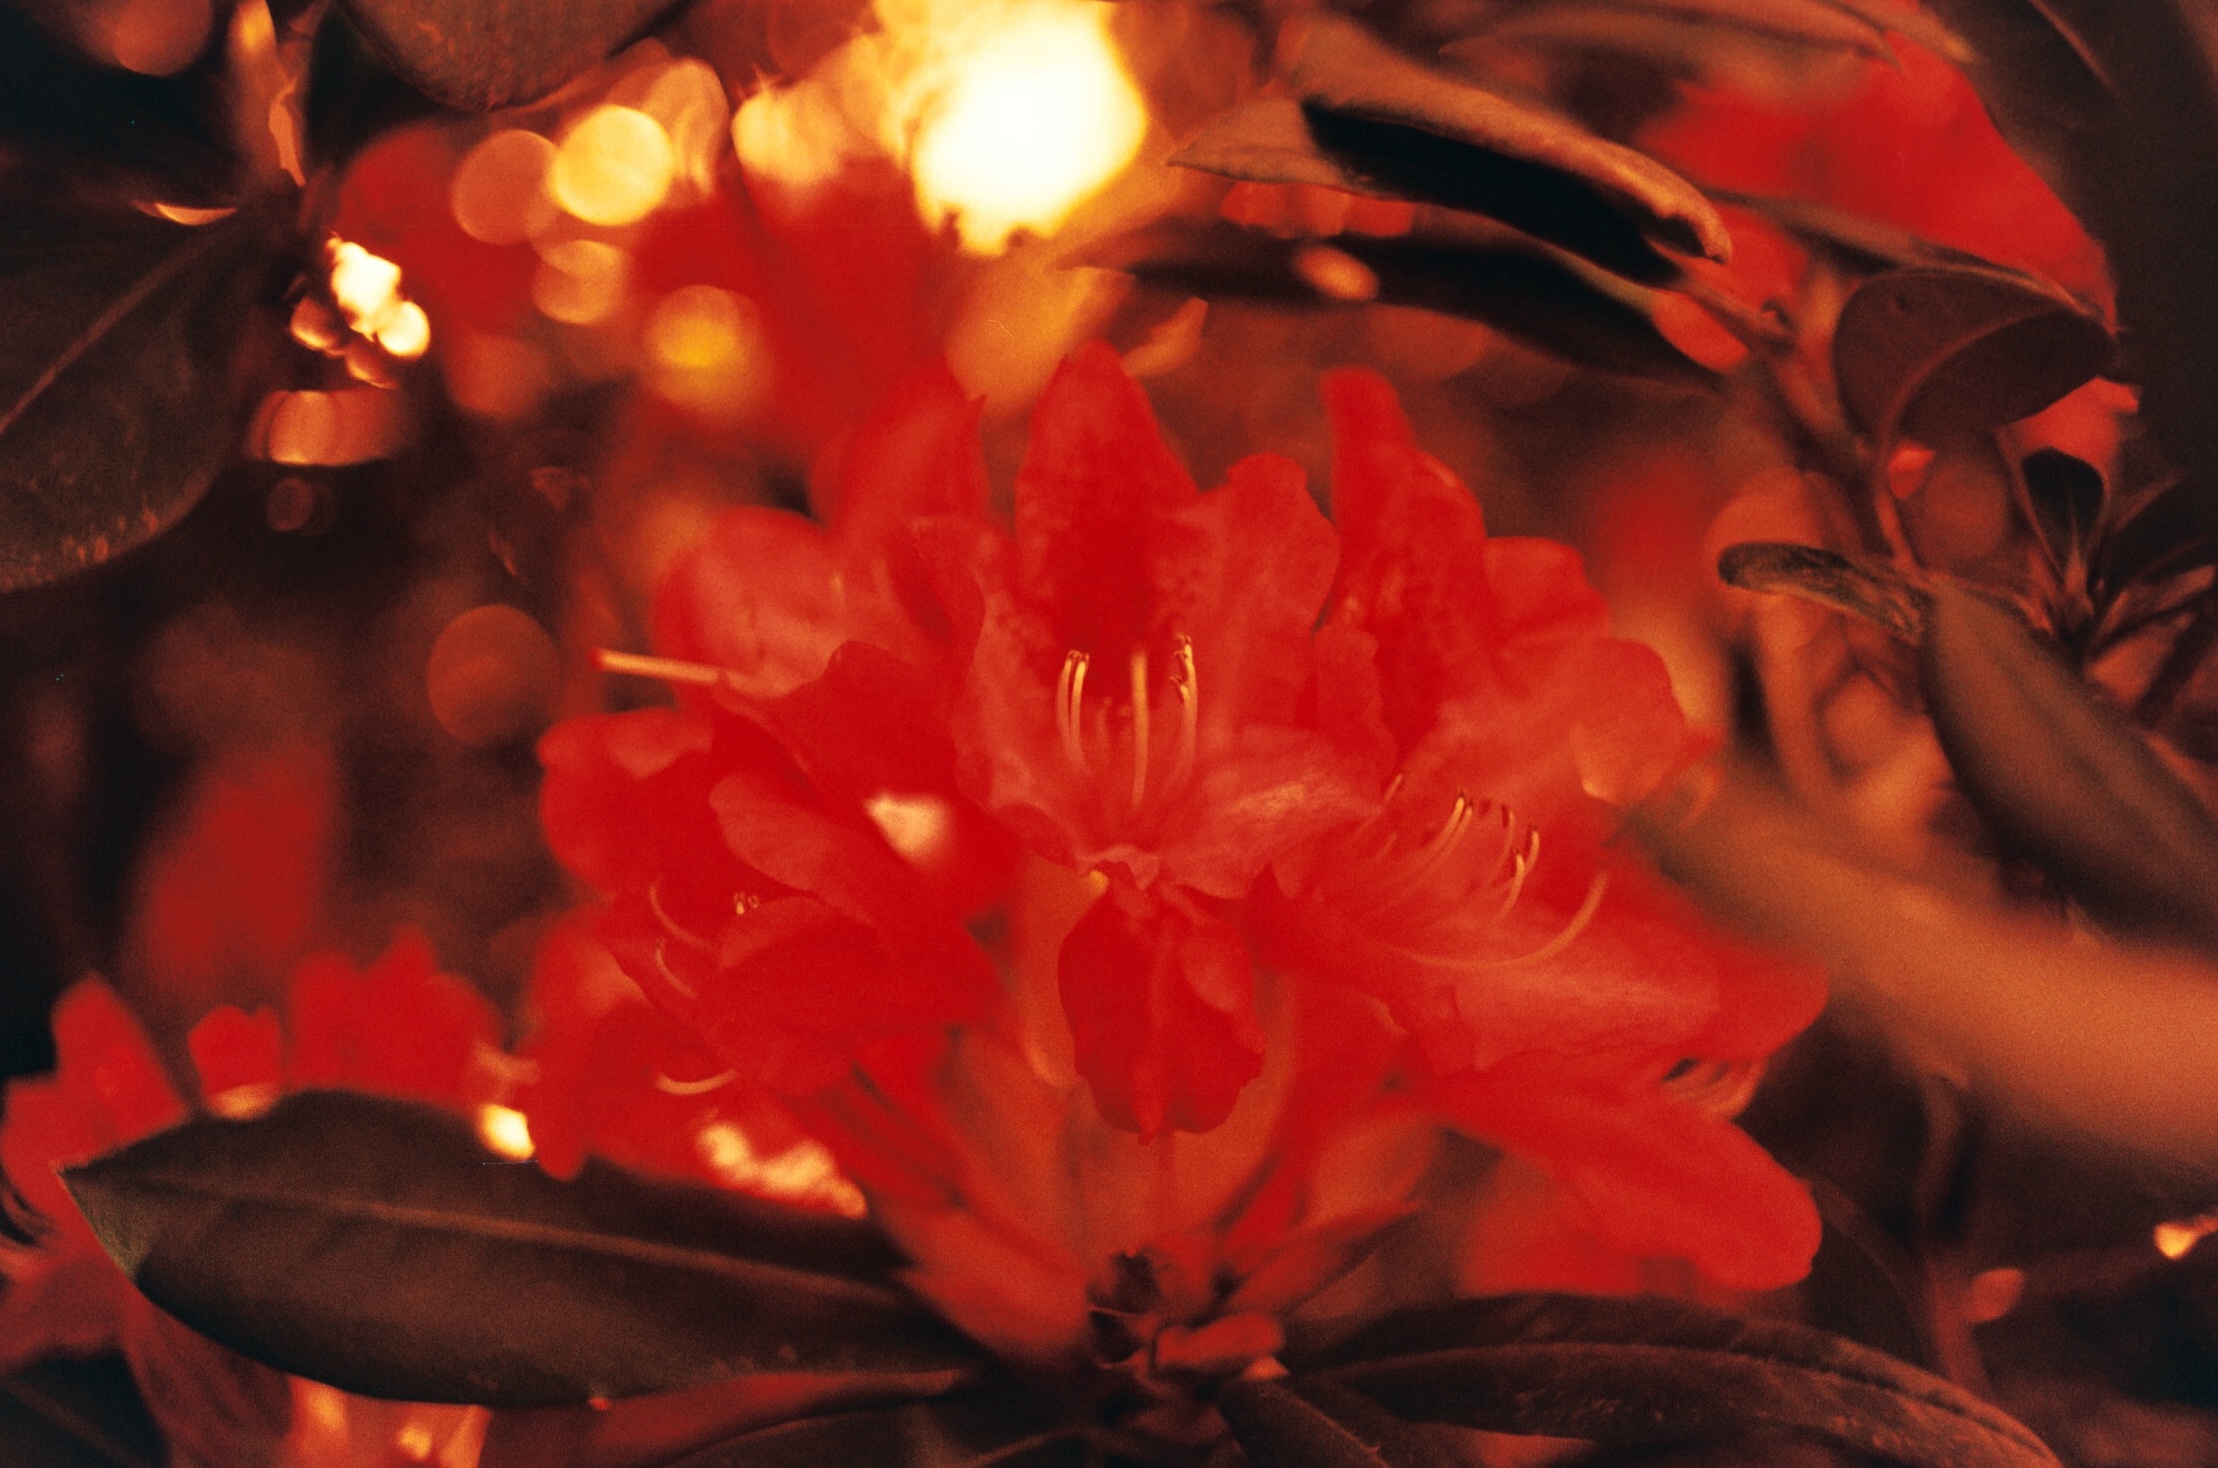
bokeh, plant, leaf, flower, petal, film, spring, red, autumn, blooming, flora, rhododendron, pentax, cluster, wideopen, redscale, pentaxmesuper, pentaxme, fujifilmproplusii200, macro photography, flowering plant, woody plant